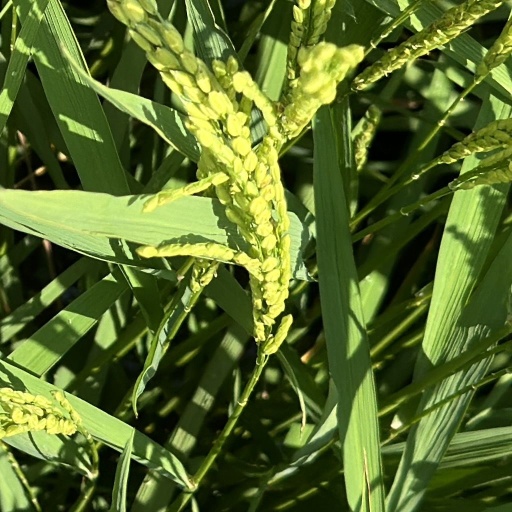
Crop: rice